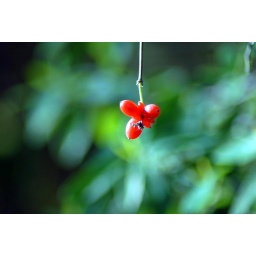
red hanging over green